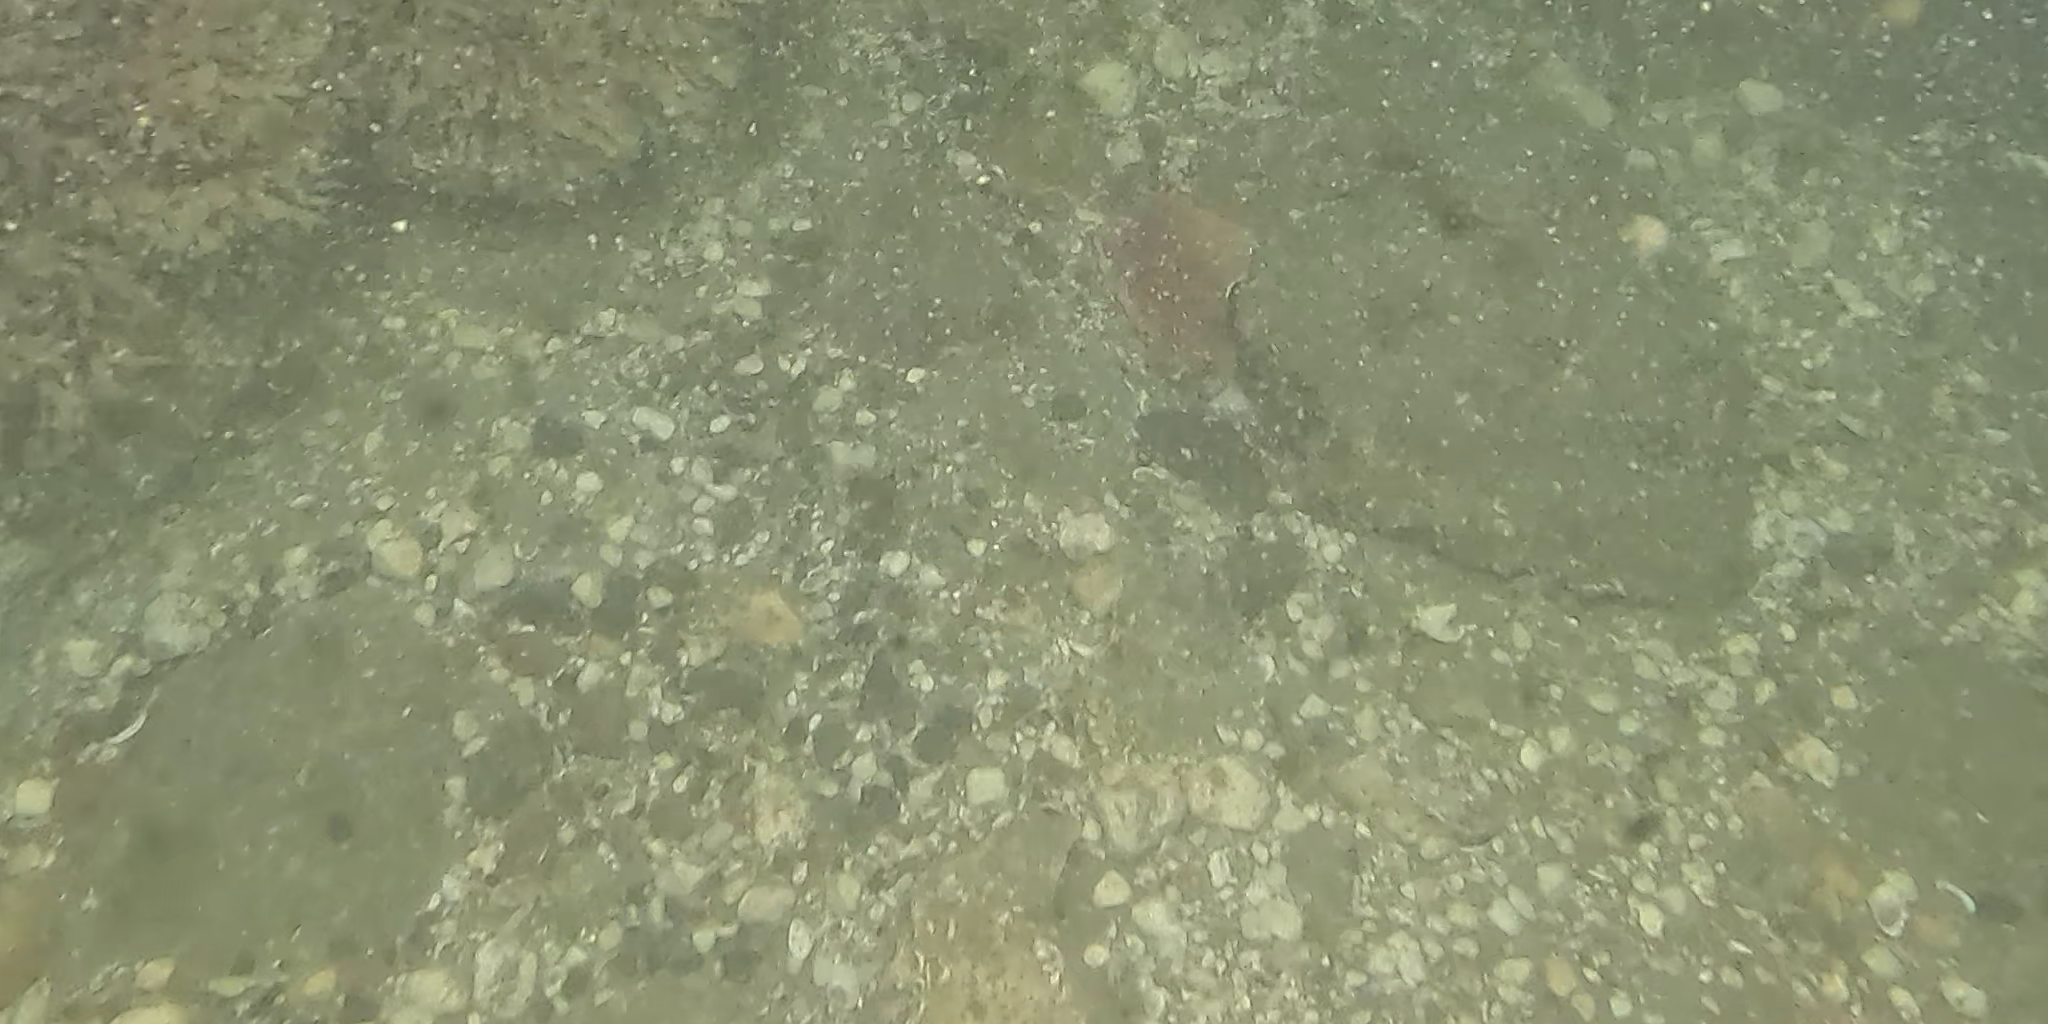
Seabed habitat: stone